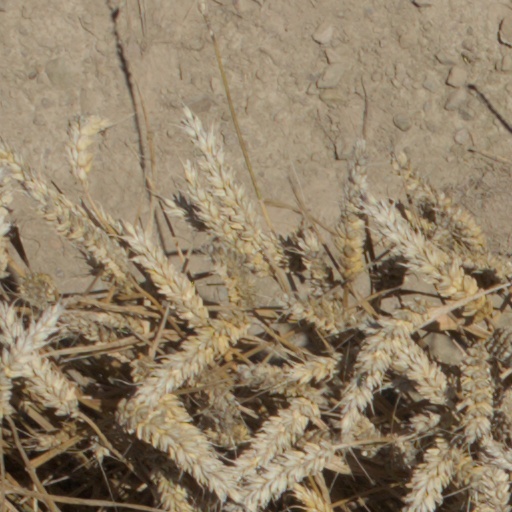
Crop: wheat